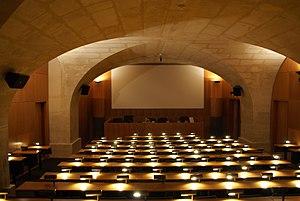
Amphithéâtre Dürer, Aile de Flore
L'École du Louvre est un établissement d'enseignement supérieur français créé en 1882, dépendant du ministère de la Culture. Elle dispense un enseignement en histoire de l'art, archéologie, épigraphie, histoire des civilisations, anthropologie et muséologie. Elle est située à Paris, dans l'aile de Flore du palais du Louvre.